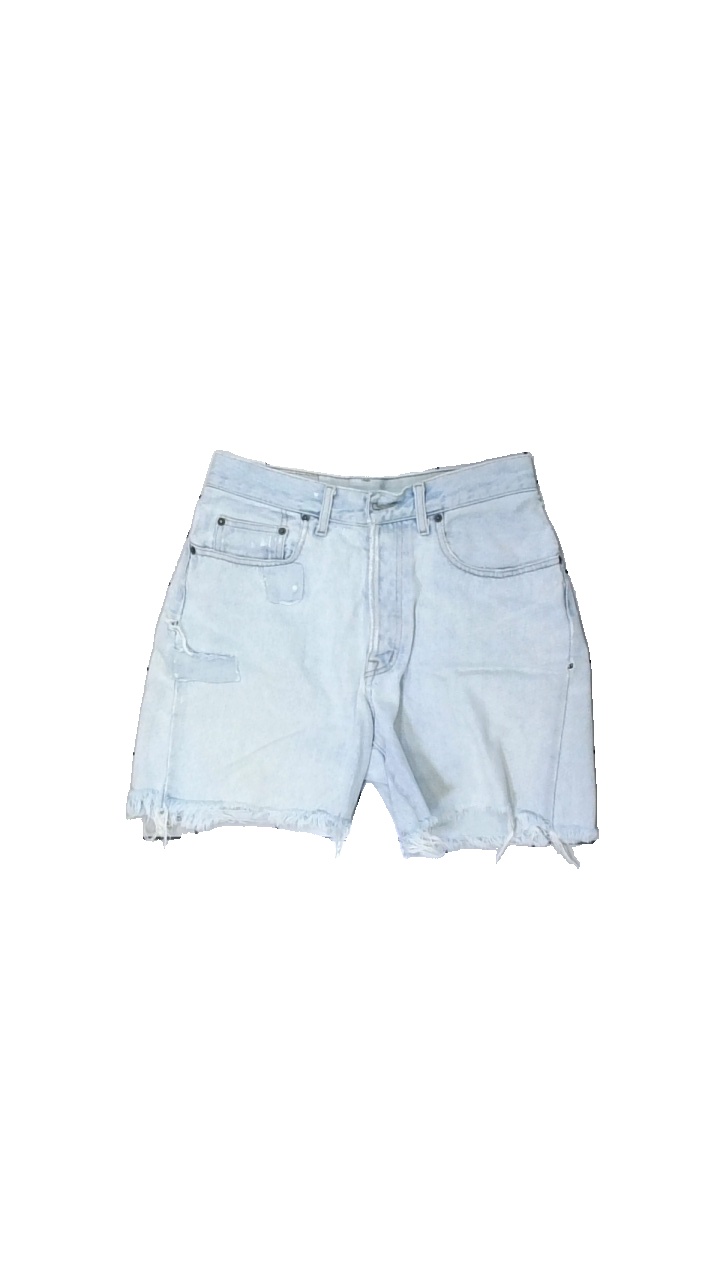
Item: Shorts (Ladies)
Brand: Missing
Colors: Blue
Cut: Regular
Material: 100% cotton
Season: All
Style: Denim
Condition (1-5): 3
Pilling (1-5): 3
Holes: Minor
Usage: Recycle
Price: <50